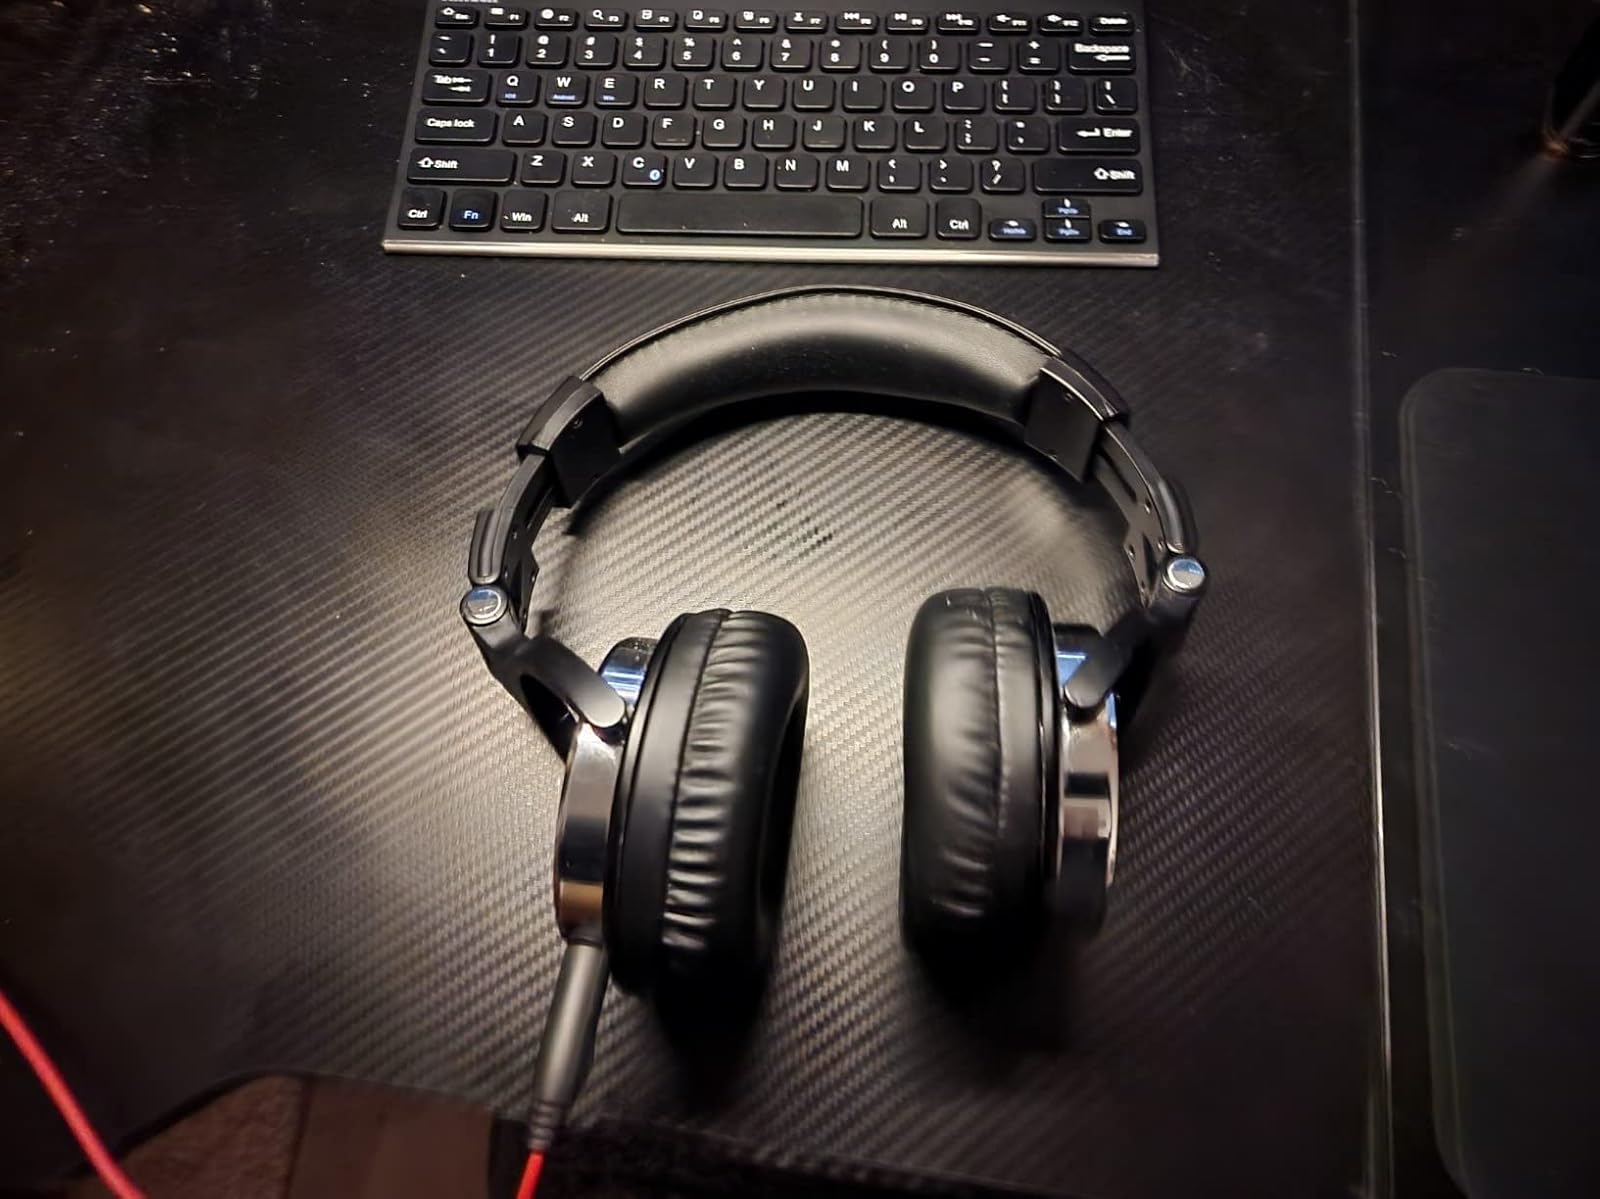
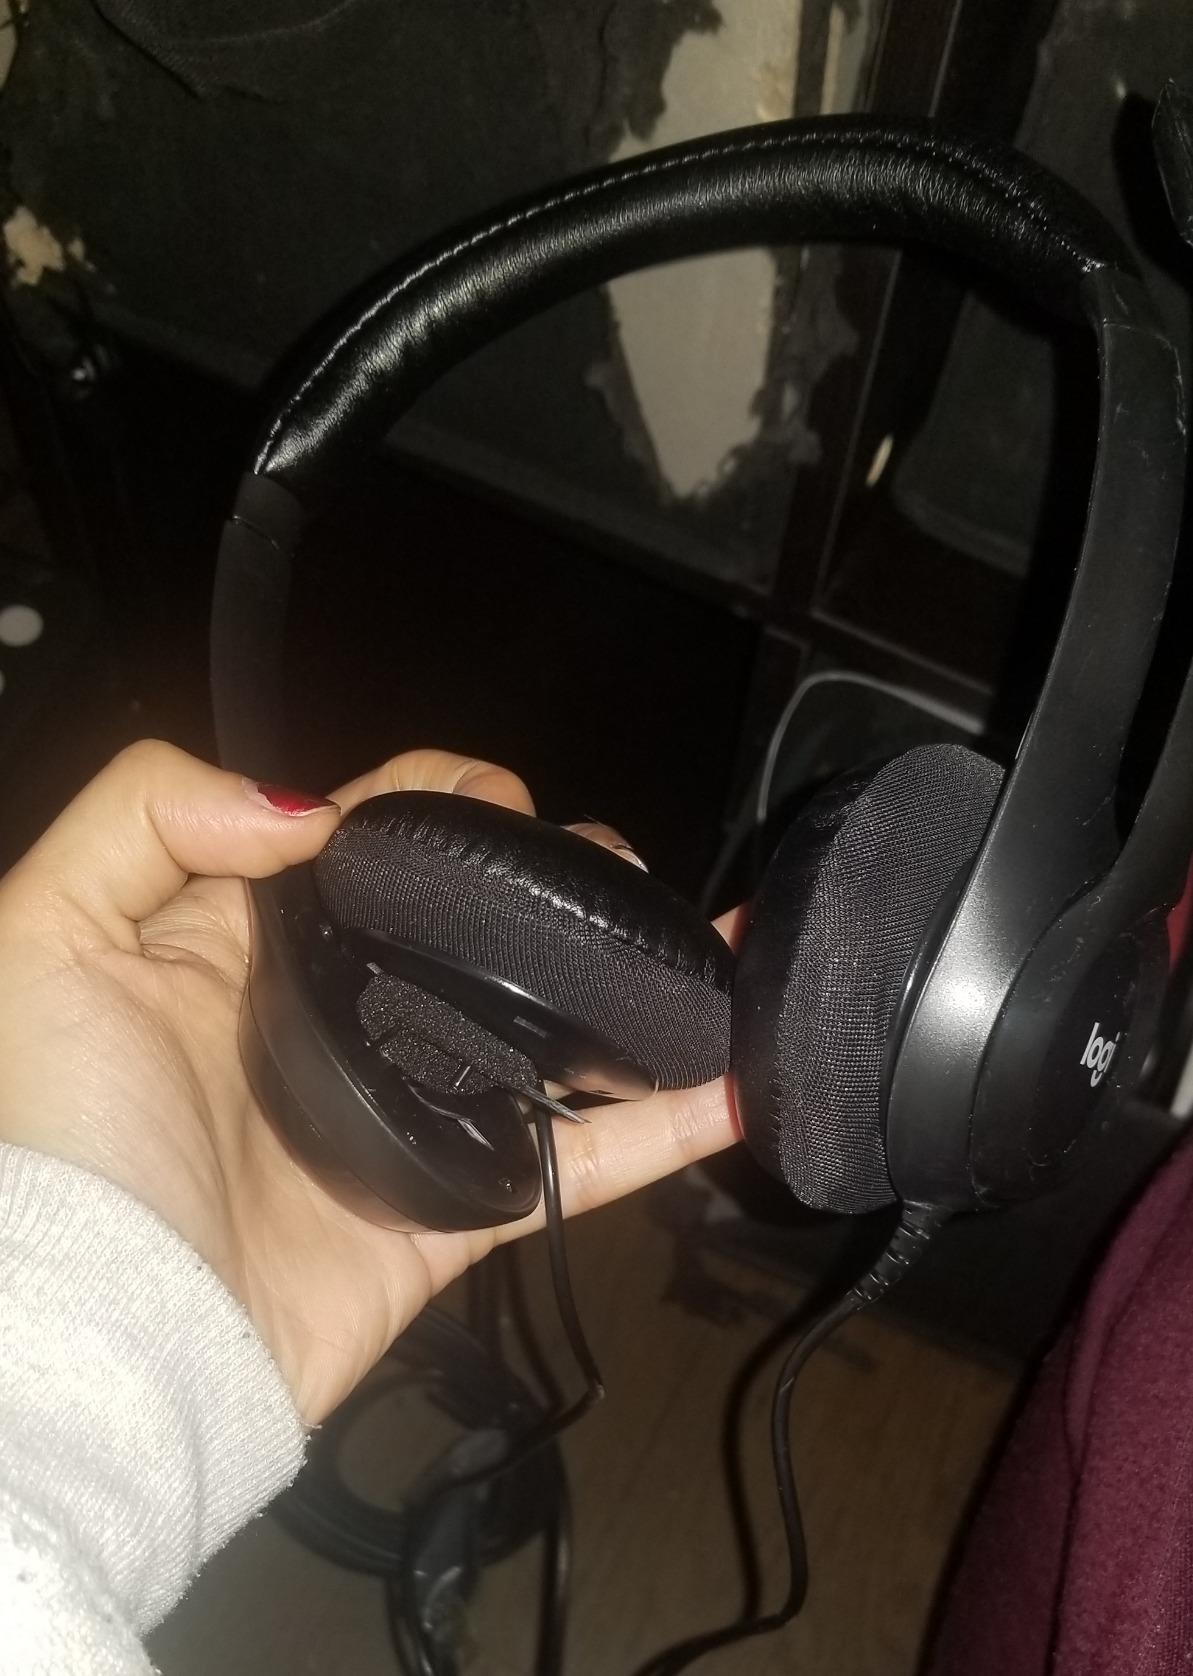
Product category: headphones
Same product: no